The Vision of the Blessed Hermann Joseph

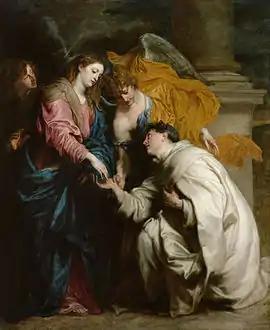
"The Vision of the Blessed Hermann Joseph" (1629-1630) by Anthony van Dyck

The Vision of the Blessed Hermann Joseph or The Mystical Engagement of the Blessed Hermann Joseph to the Virgin Mary is a 1629-1630 painting by the Flemish Baroque painter Anthony van Dyck.